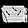
Label: Bag